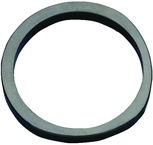
68mm Balancing Index Ring 2
Item #: HA727935068 Manufacturer: Haimer USA LLC Mfg #: 79.350.68 Technical Specifications: *Brand Name: Haimer USA LLC *Inside Diameter: 68mm *Model Number: 79.350.68 *Type: Balancing Ring Description: Shipping Info: *Actual Weight - .2420
Brand: ET02
Category: Business & Industrial > Heavy Machinery > Scrapers